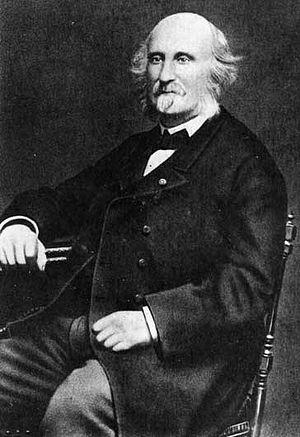
Édouard Phillips est un ingénieur, mathématicien et mécanicien français.